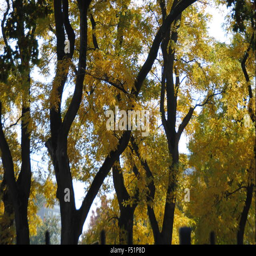
autumn - showing the bark of the trees once their leaves have fallen